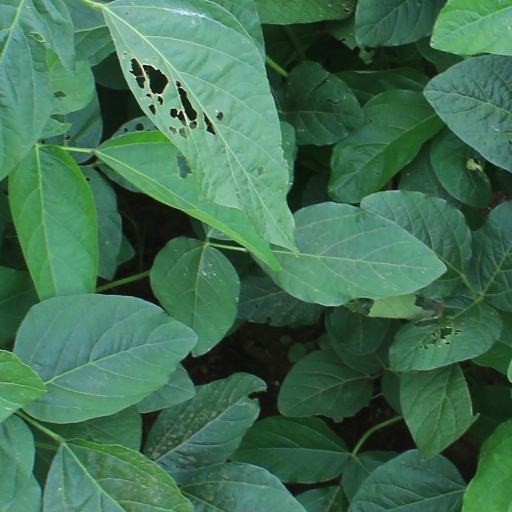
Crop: soybean